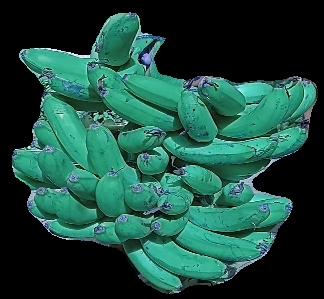
Variety: pachbale
Grade: grade3